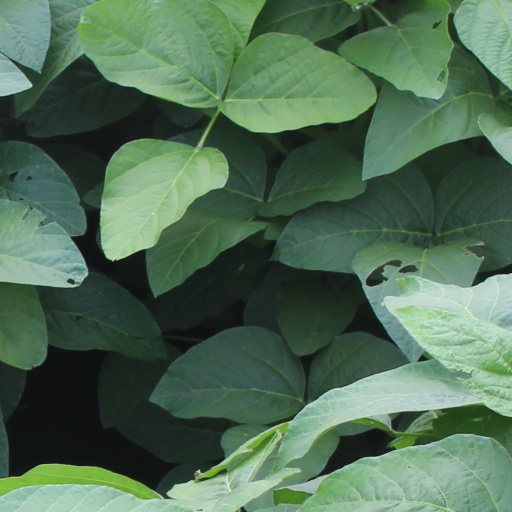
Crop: soybean